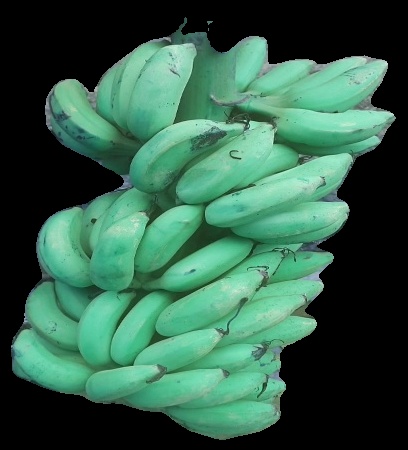
Variety: elakki-bale
Grade: grade2